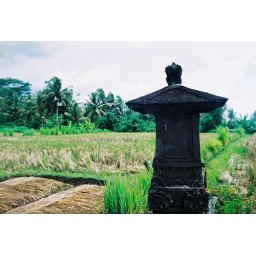
Just riding my bike around, found this cute little temple in a middle of harvested rice farm in Ubud.